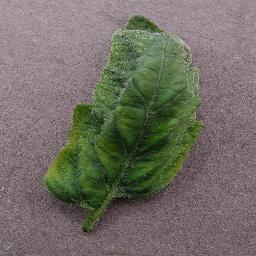
Label: Tomato___Tomato_Yellow_Leaf_Curl_Virus